Ramón Sampedro

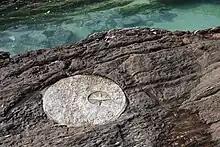
Commemorative plaque for Sampedro in As Furnas.

Sampedro died on Monday 12 January 1998 in Boiro, Spain, from potassium cyanide poisoning. Several days later, his close friend Ramona Maneiro was arrested and charged with assisting his suicide. Sampedro had divided the elements required to complete his suicide into individual tasks, each small enough that no single person could be convicted of assisting the suicide process entirely. Maneiro was released due to lack of evidence. No further charges were ever filed in connection with Sampedro's death.